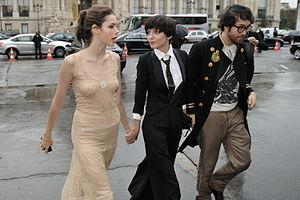
Défilé Chanel printemps/été 2010 prêt-à-porter au Grand Palais (Avenue Winston-Churchill - Paris 75008)